Philadelphia School of Occupational Therapy

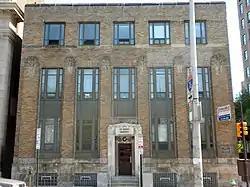
Philadelphia School of Occupational Therapy, April 2010

The Philadelphia School of Occupational Therapy, also known as the Medical Services Building, is an historic school building which is located in the Rittenhouse Square West neighborhood of Philadelphia, Pennsylvania.